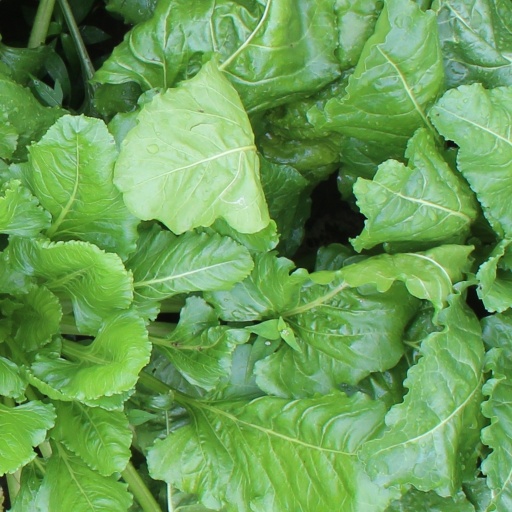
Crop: sugar beet